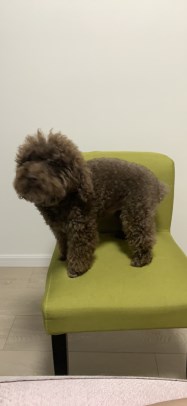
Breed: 2925-n000114-toy_poodle